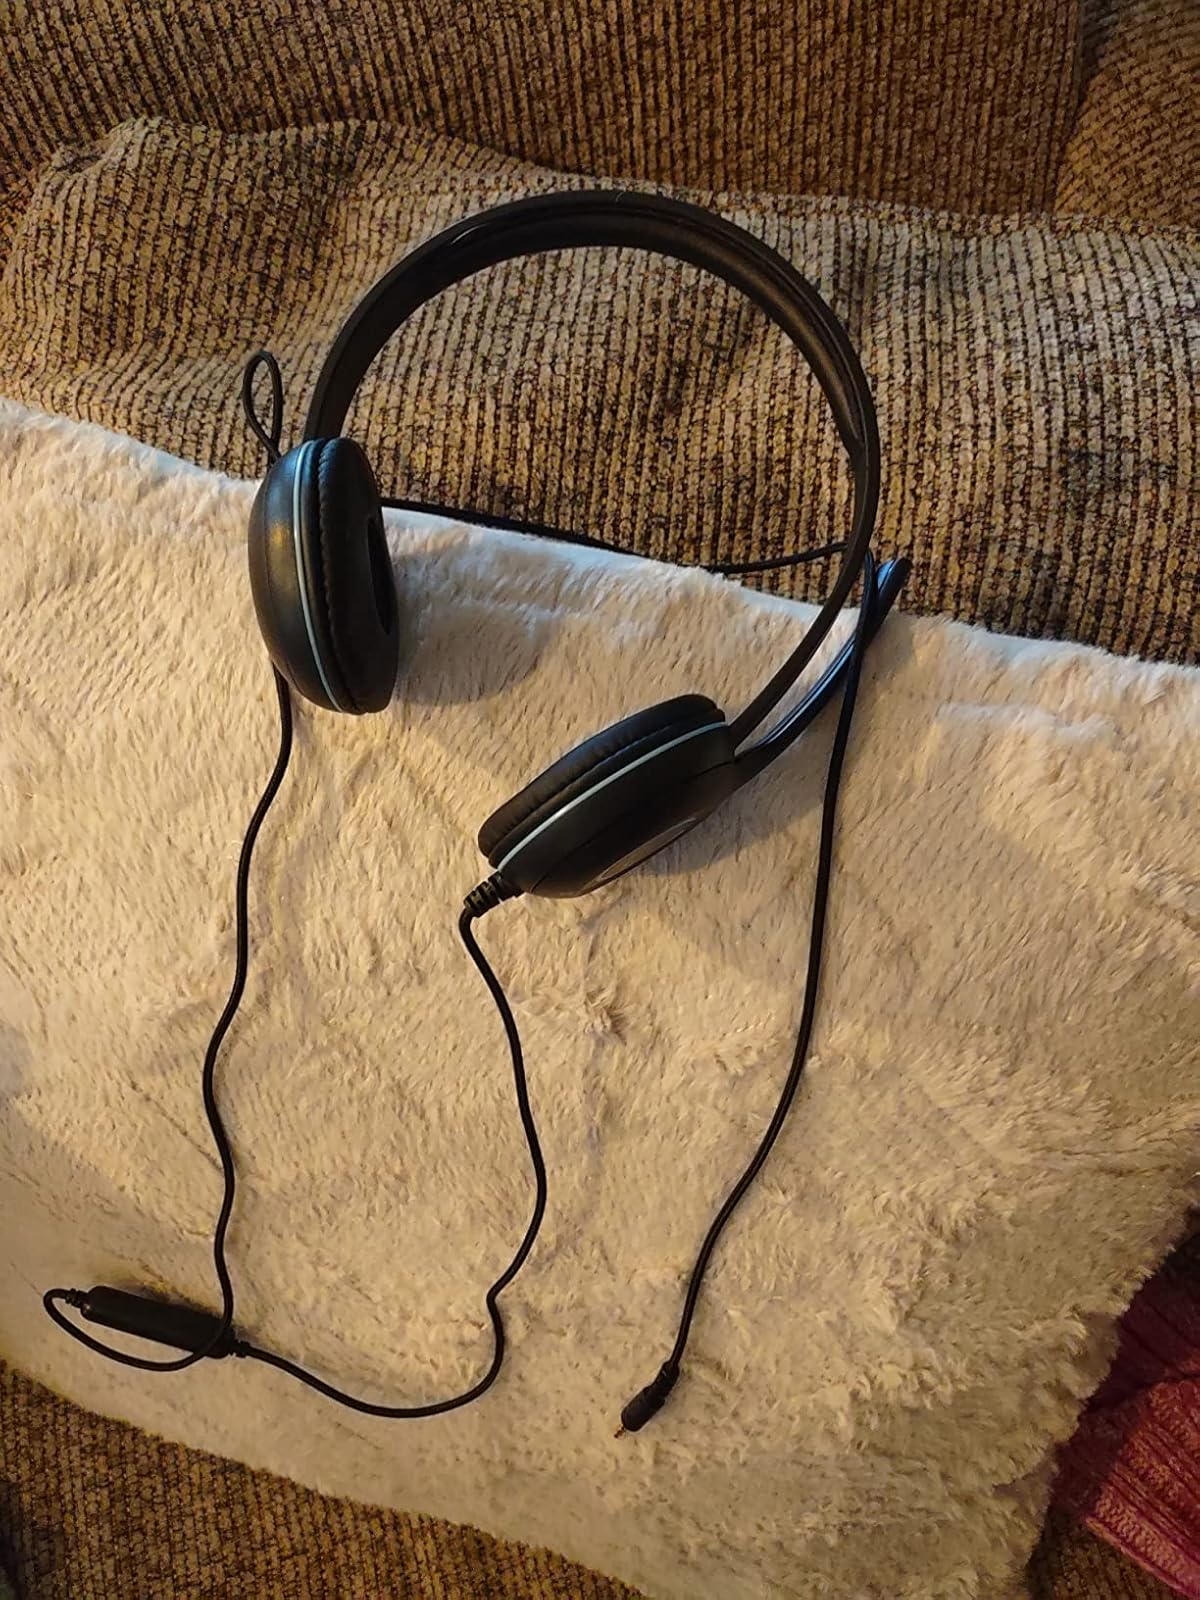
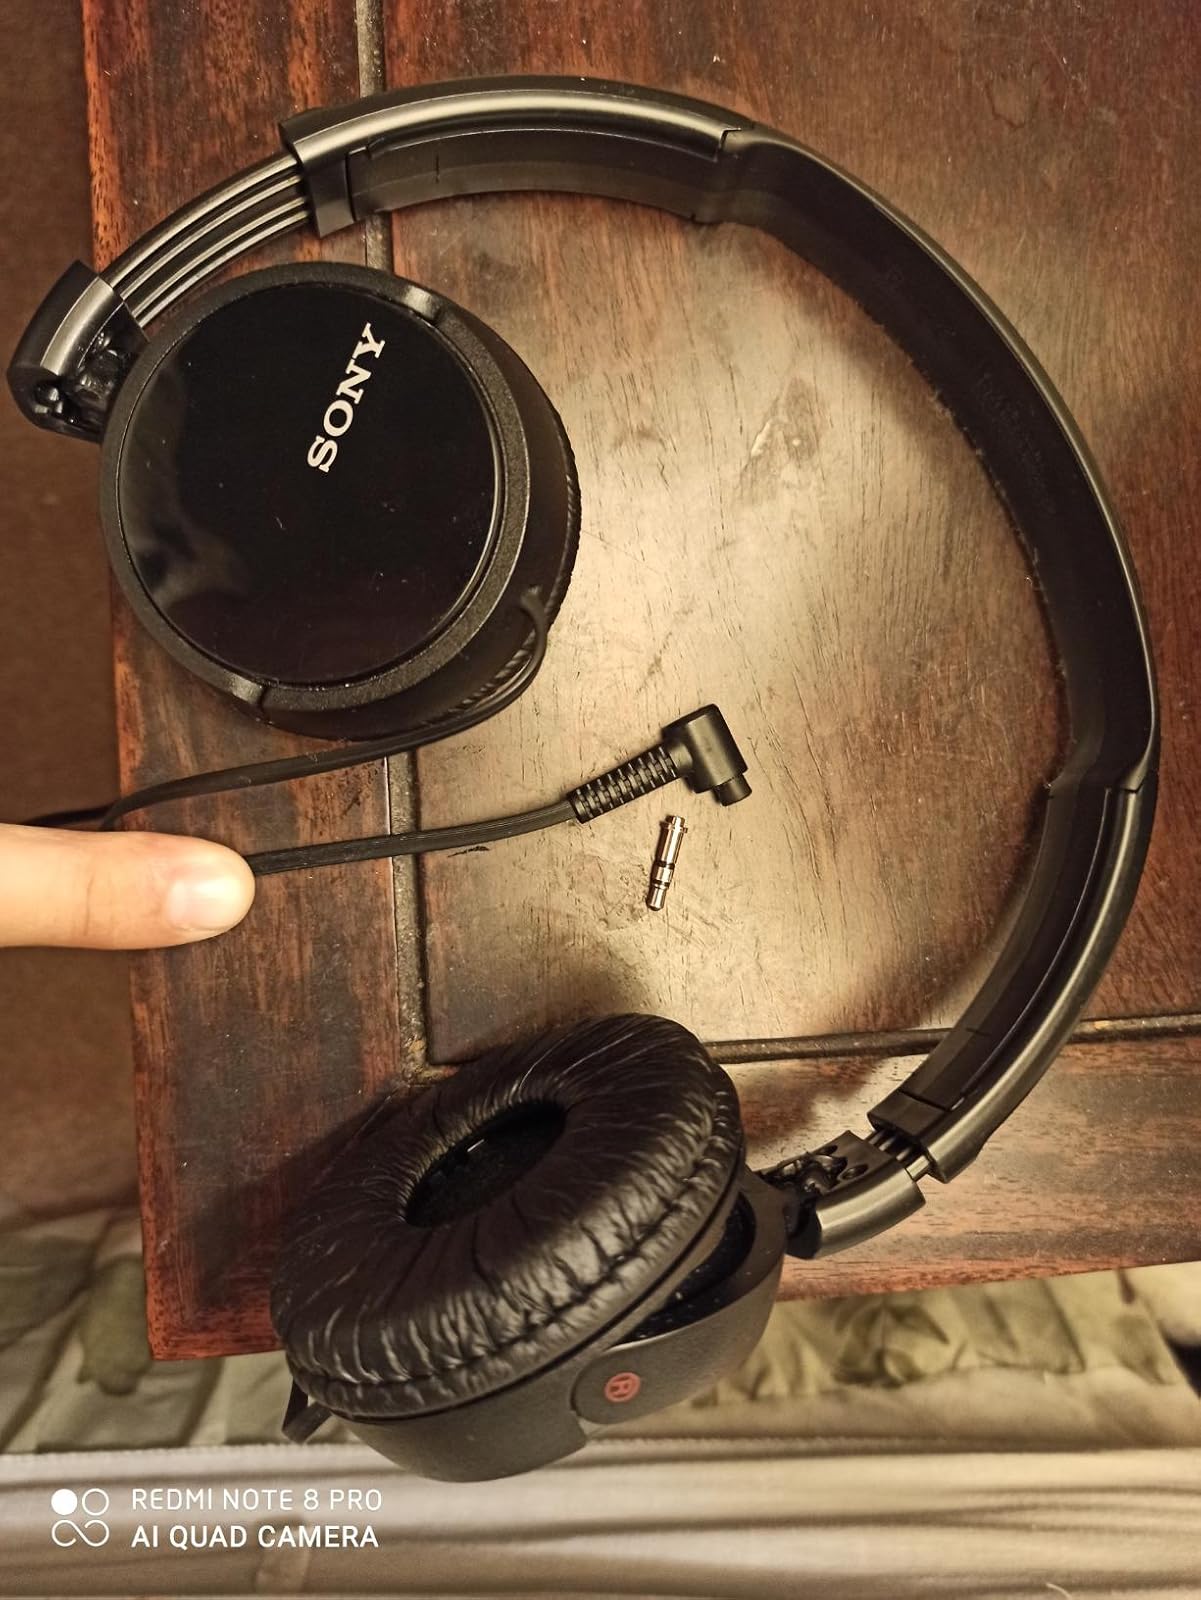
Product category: headphones
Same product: no